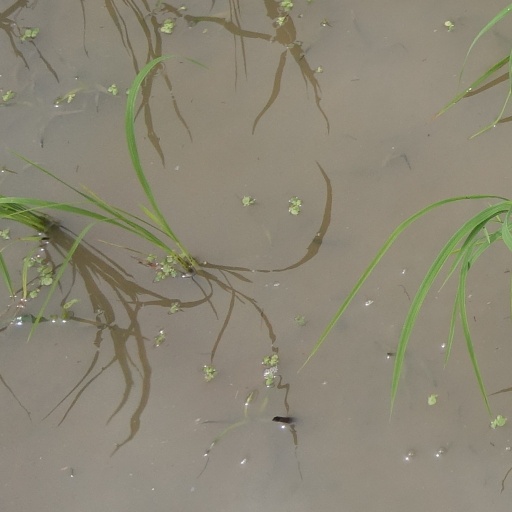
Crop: rice